Sedberry-Holmes House

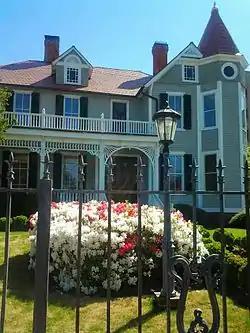
Sedberry-Holmes House, April 2014

Sedberry-Holmes House is a historic home located at Fayetteville, Cumberland County, North Carolina. It was built in 1886, and is a two-story, five bay by three bay, Queen Anne style frame dwelling. It has a two-story gabled projection with an attached corner turret. It features a steep gable roof and wraparound porch.